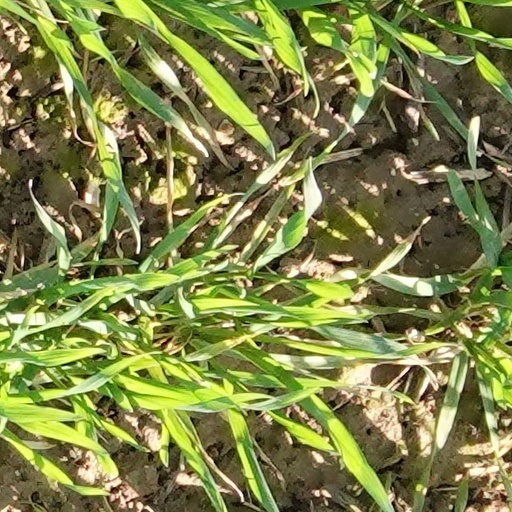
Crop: wheat